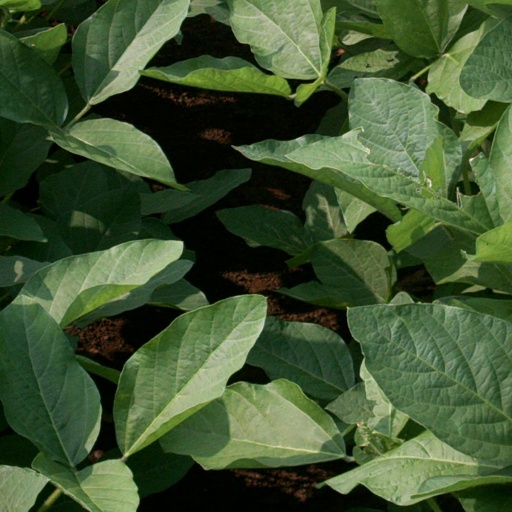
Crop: soybean